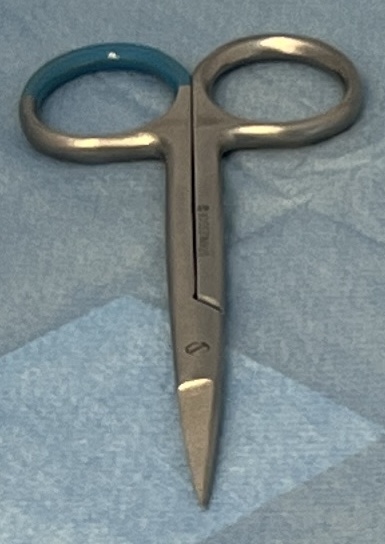
Hinged instrument state: closed